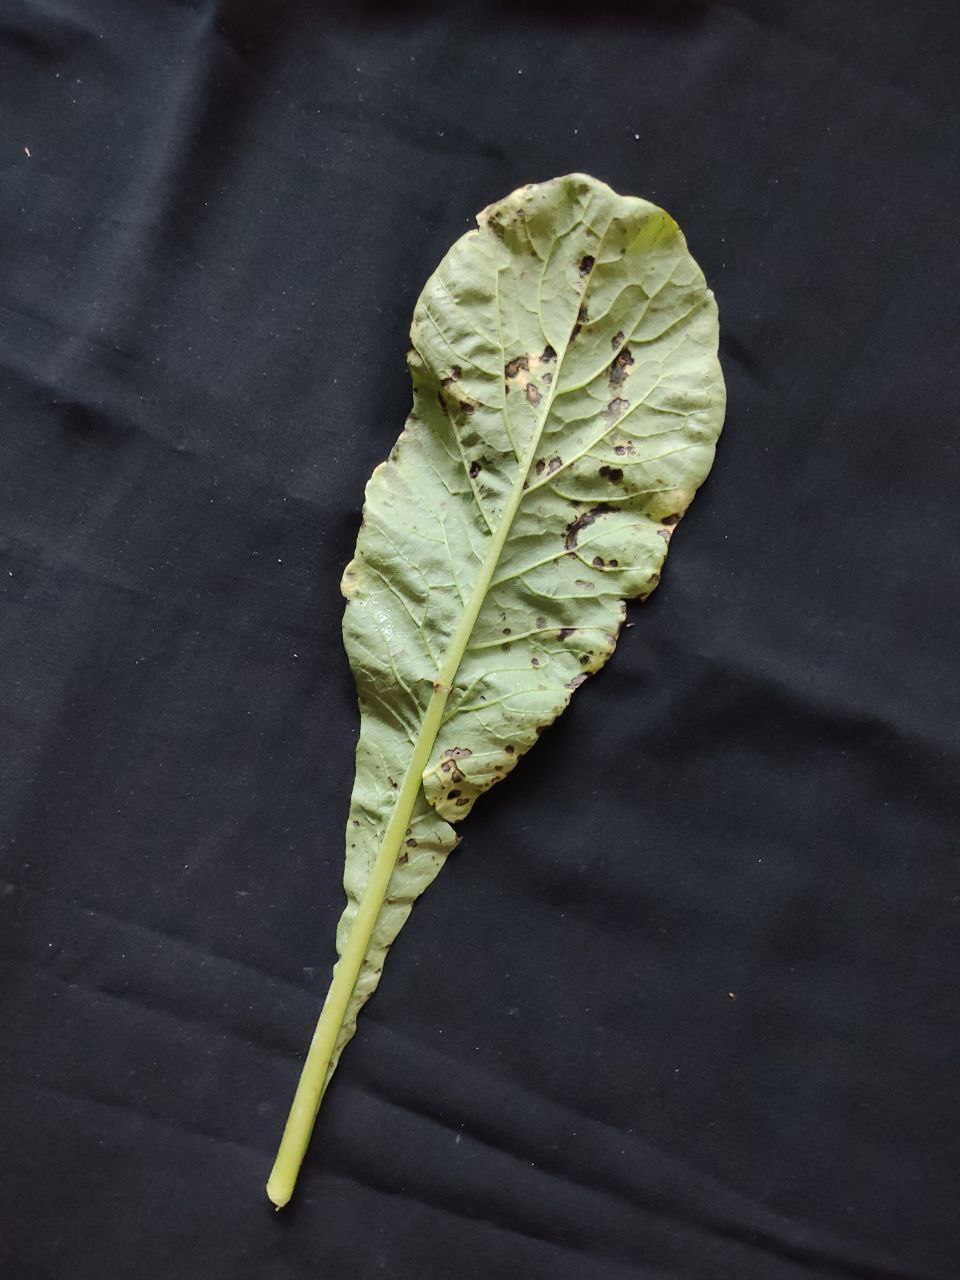
Label: Black leaf spot